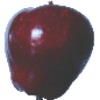
Label: Apple Red Delicious 1